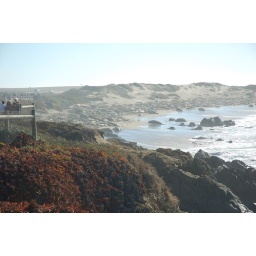
There were hundreds of giant elephant seals hanging on the bech near hearst castle